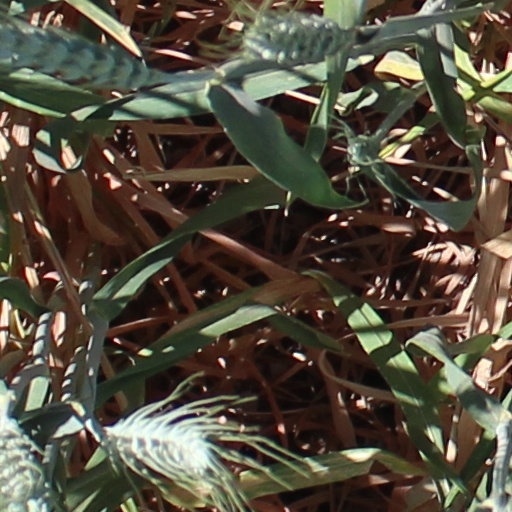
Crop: wheat